EWR VJ 101

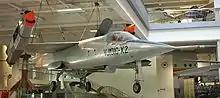
The "X-2" prototype, displayed in the Deutsches Museum, 2006

On 12 June 1965, the second prototype, "X-2", conducted its first flight. On 22 October 1965, the "X-2" performed a successful transition with a new autopilot system installed. The tests were subsequently continued with "X-2", which in contrast to "X-1" was fitted with afterburners. However, the project was cancelled in 1968. The proposed VJ 101 D Mach 2 interceptor was never completed. Today, VJ 101 C "X-2" is on public display at the Flugwerft Schleissheim. While the VJ 101C did not proceed to production status, various other projects of the era to develop supersonic-capable VTOL fighter aircraft, including the Mirage IIIV and the Hawker Siddeley P.1154 (a supersonic parallel to what would become the Hawker Siddeley Harrier, a subsonic VTOL combat aircraft that reached operational service), ultimately met similar fates. The Harrier jump jet and, substantially later, the Lockheed Martin F-35 Lightning II, has since demonstrated the potential of VTOL fighters.